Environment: real
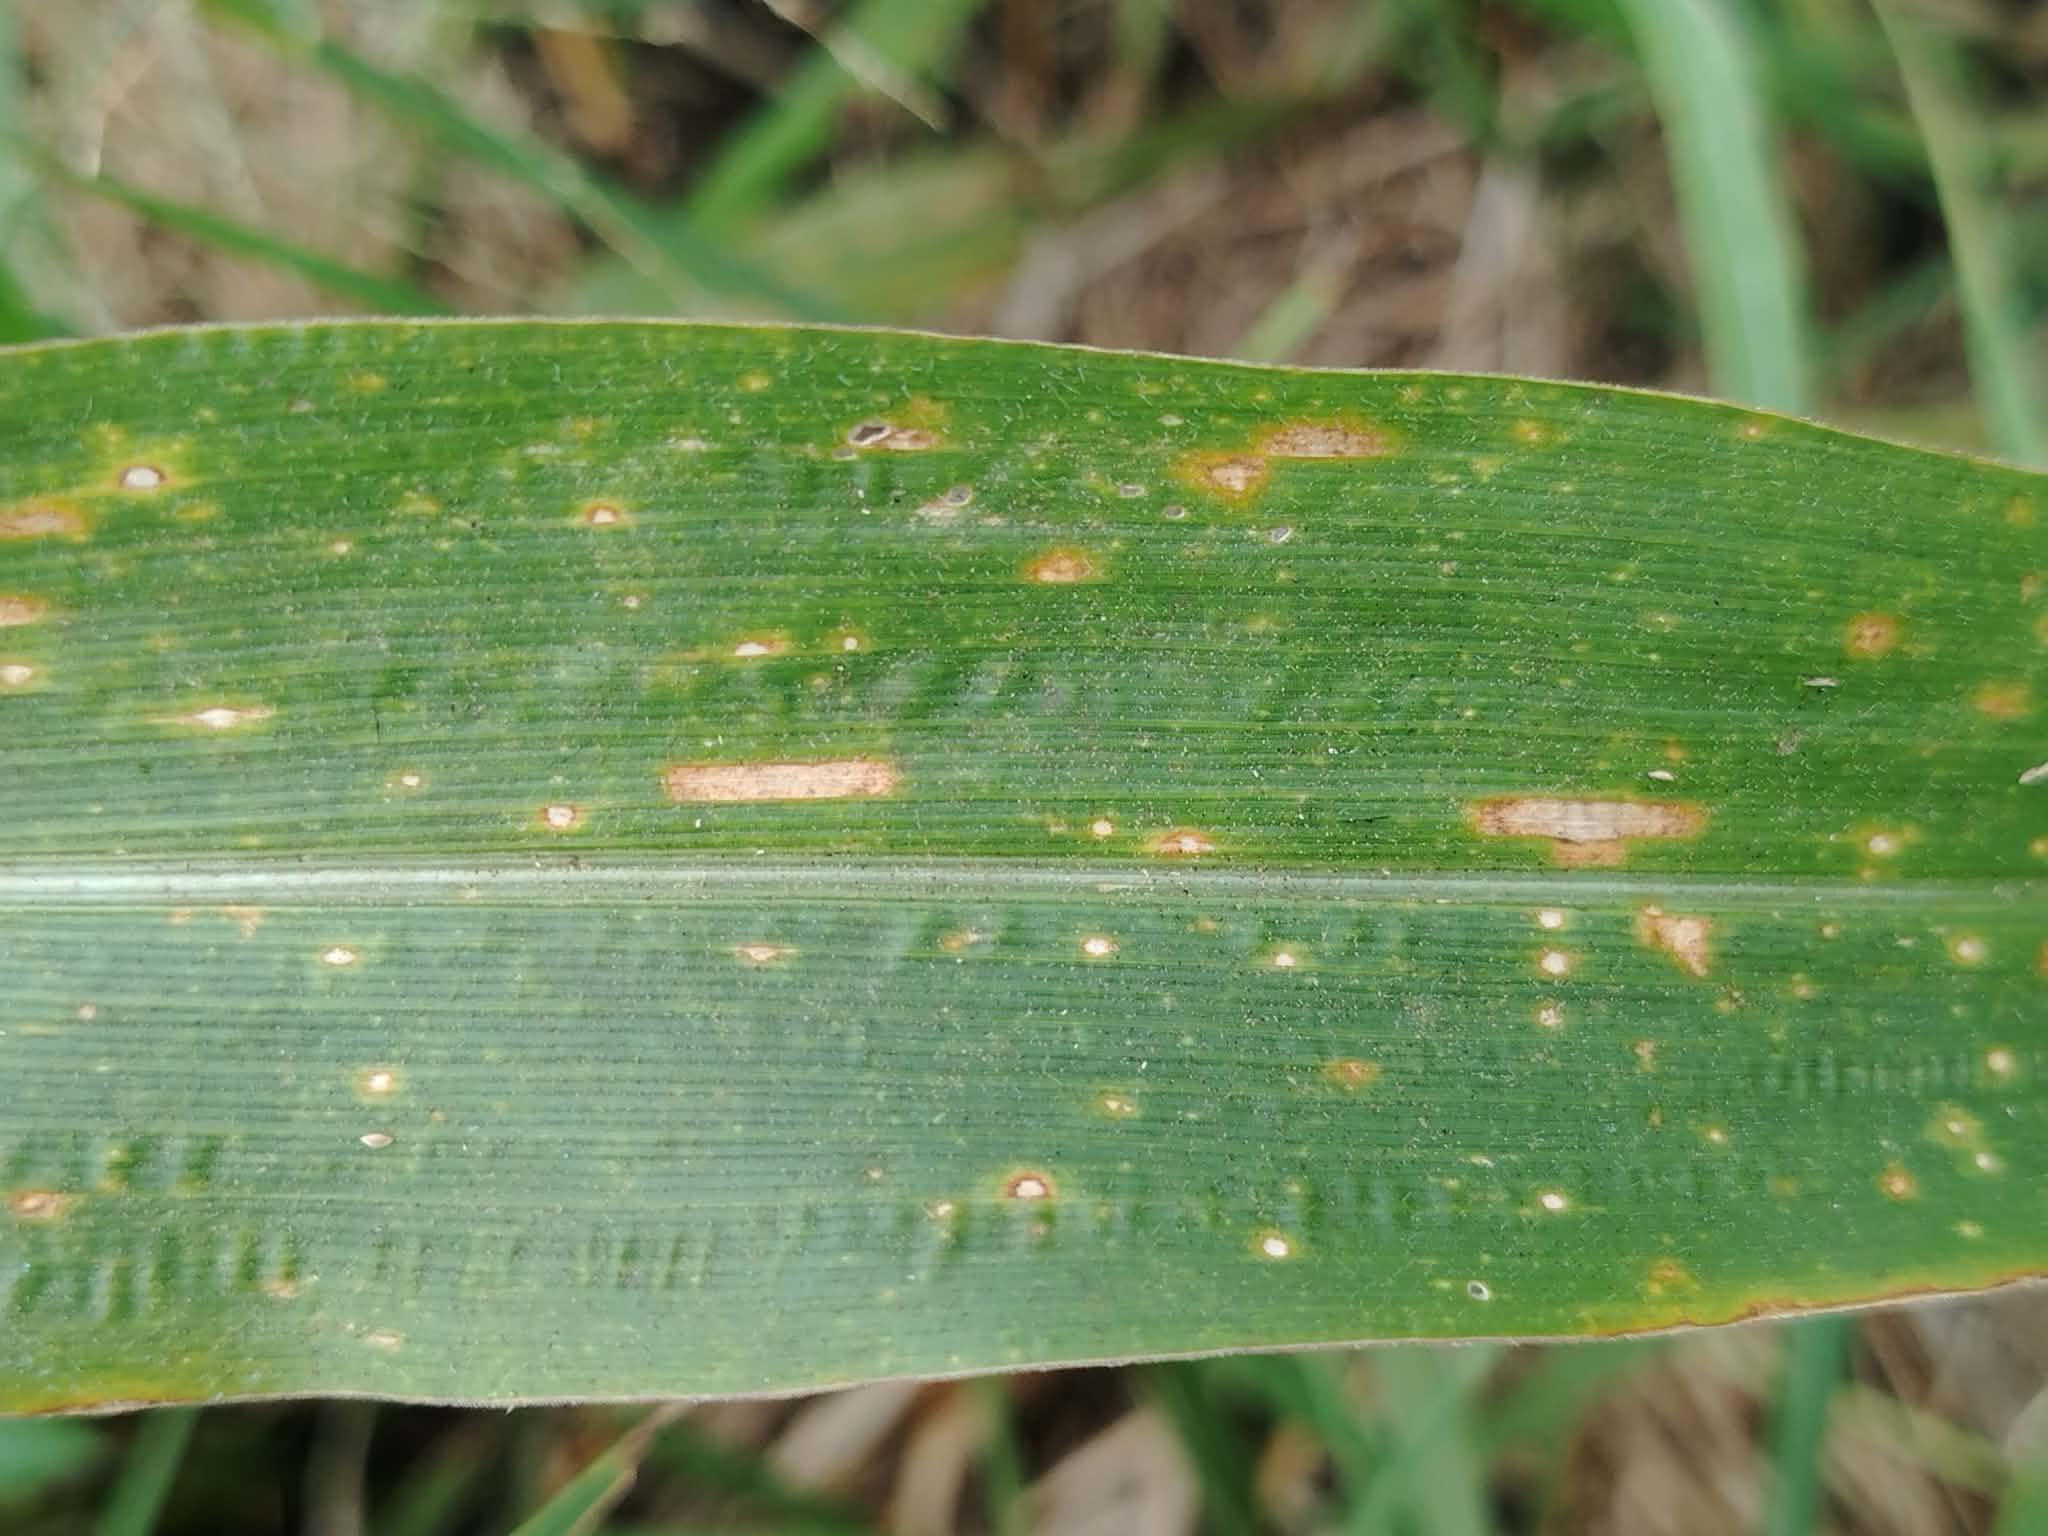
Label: gray_leaf_spot